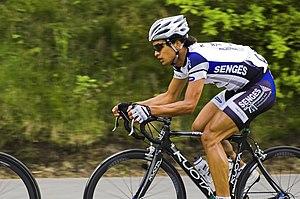
Malaya van Ruitenbeek est un coureur cycliste néerlandais, né le 28 décembre 1982 à Bonifacio aux Philippines.